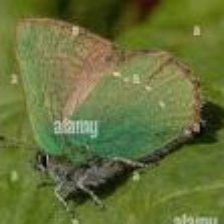
Species: GREEN HAIRSTREAK
Butterfly family (ImageNet category): lycaenid_butterfly